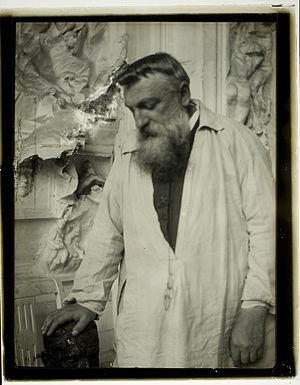
La Valse ou Les Valseurs est une des sculptures majeures de la sculptrice Camille Claudel, réalisée entre 1883 et 1901 et éditée en 1905 en plusieurs exemplaires en plâtre, puis en bronze, exposés entre autres au musée Rodin. Cette œuvre autobiographique traite le sujet personnel du « point de rupture de son amour et de sa folle passion pour son maître et amant Auguste Rodin ».
Auguste Rodin, né à Paris le 12 novembre 1840 et mort à Meudon le 17 novembre 1917, est l'un des plus importants sculpteurs français de la seconde moitié du XIXᵉ siècle, considéré comme un des pères de la sculpture moderne.